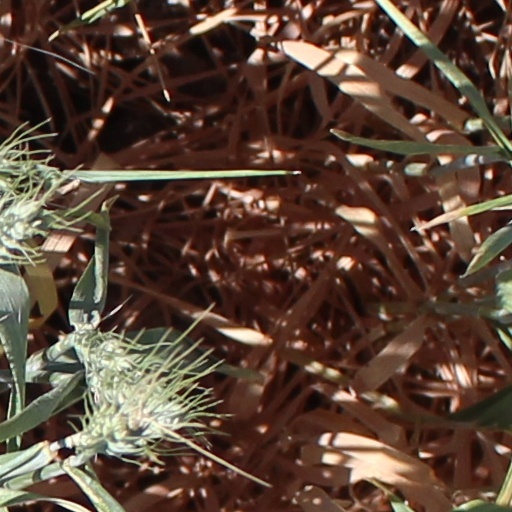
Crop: wheat